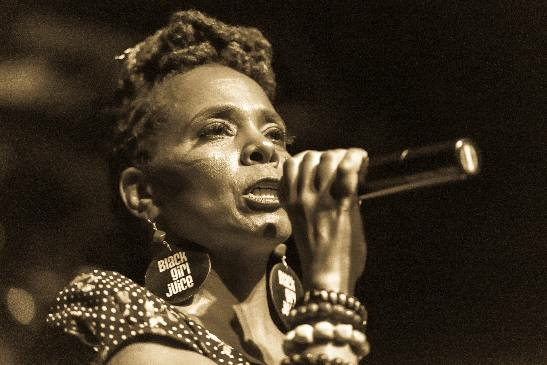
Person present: Yes